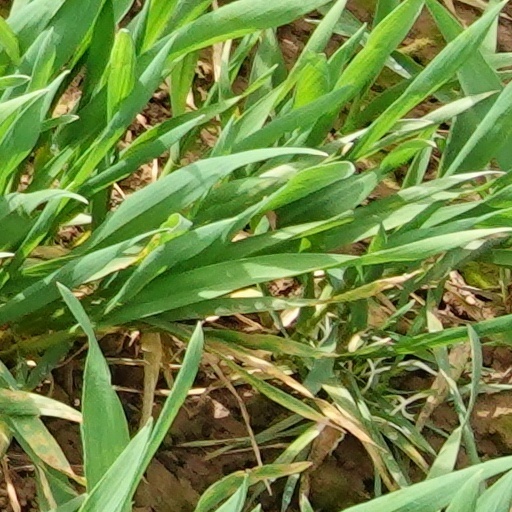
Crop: wheat